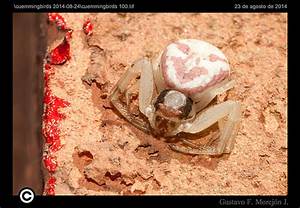
Label: ragno